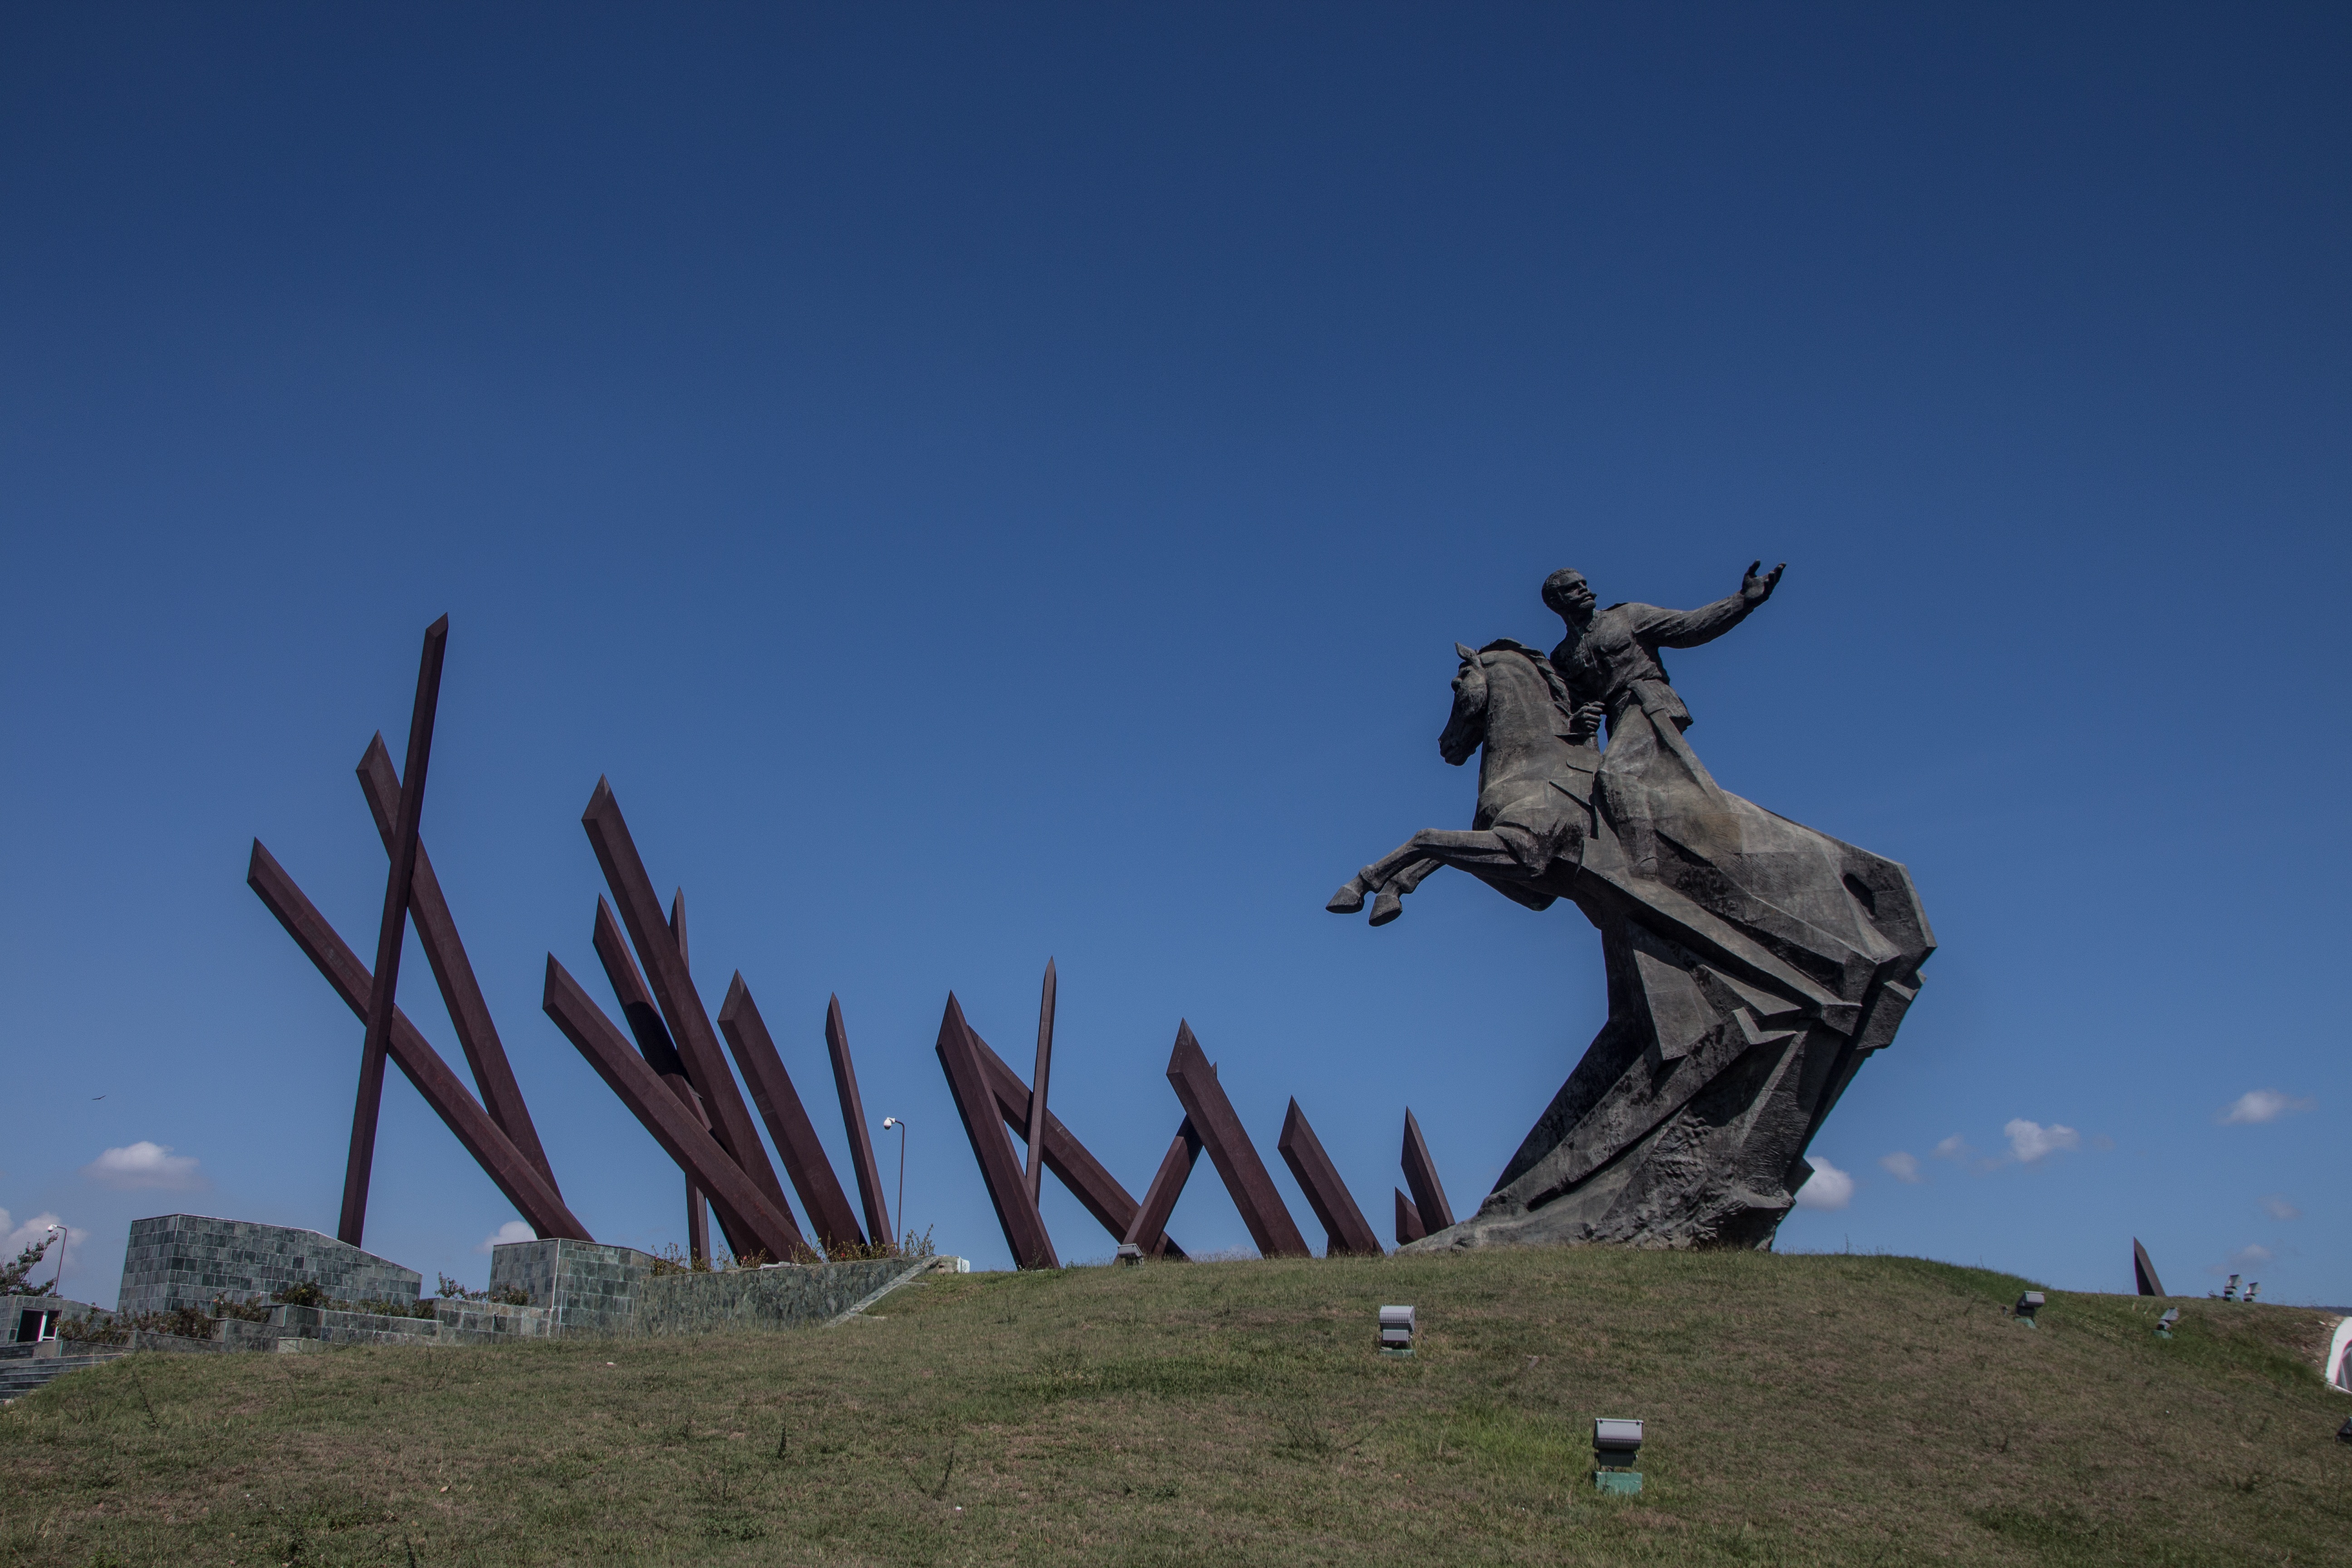
wind, monument, statue, cuba, sculpture, art, held, ecosystem, bronze statue, equestrian figure hero, santjago de cuba